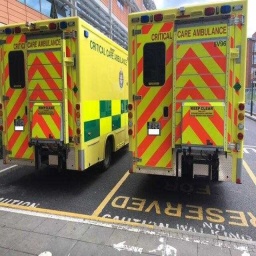
Label: ambulance